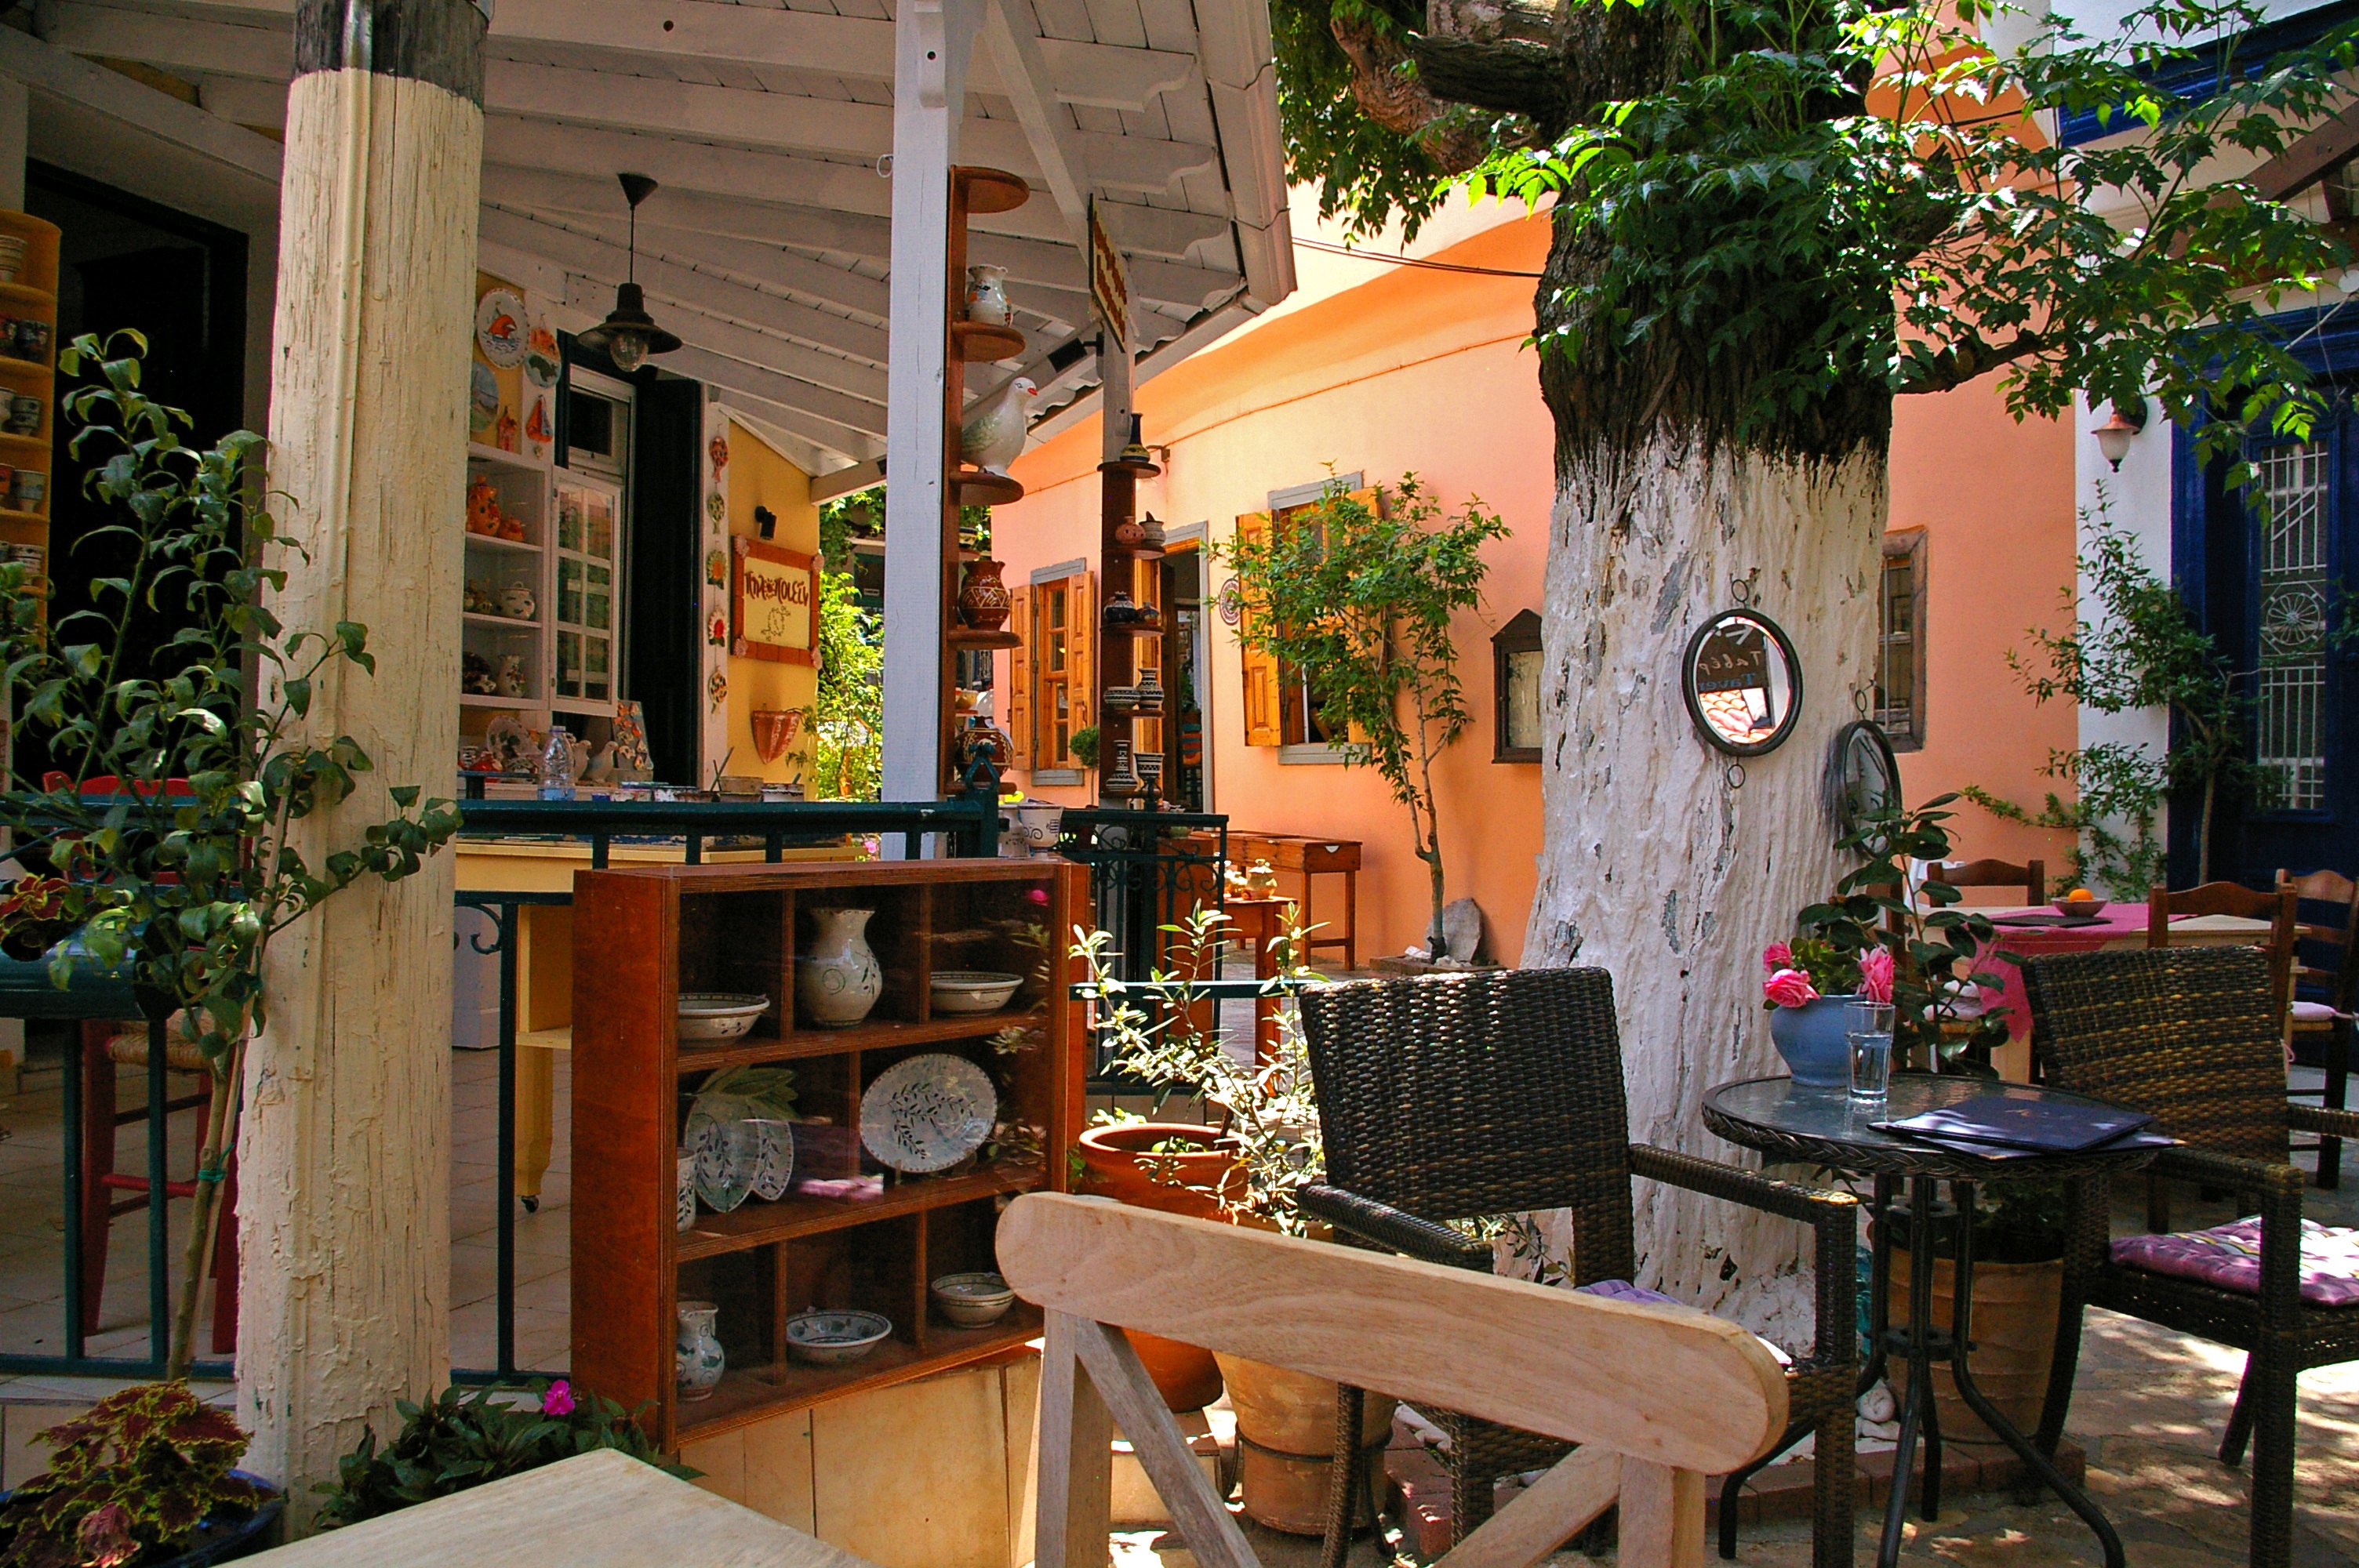
table, beach, landscape, sea, coast, tree, water, nature, cafe, coffee, architecture, sun, road, hiking, chair, seating, building, restaurant, home, summer, village, walk, decoration, mediterranean, relax, cottage, holiday, island, cozy, facade, drink, rest, tourism, eat, beer, deco, blue sky, sit, old town, chairs, dinner, greece, break, estate, walkers, mood, historically, away, gastronomy, floristry, inn, economy, go, tavern, recovery, coffee break, artfully, outside catering, street cafe, beer garden, old village, restaurante, housewife, vespers, fishing village, after work, greek island, garden furniture, front view, garden chairs, samos